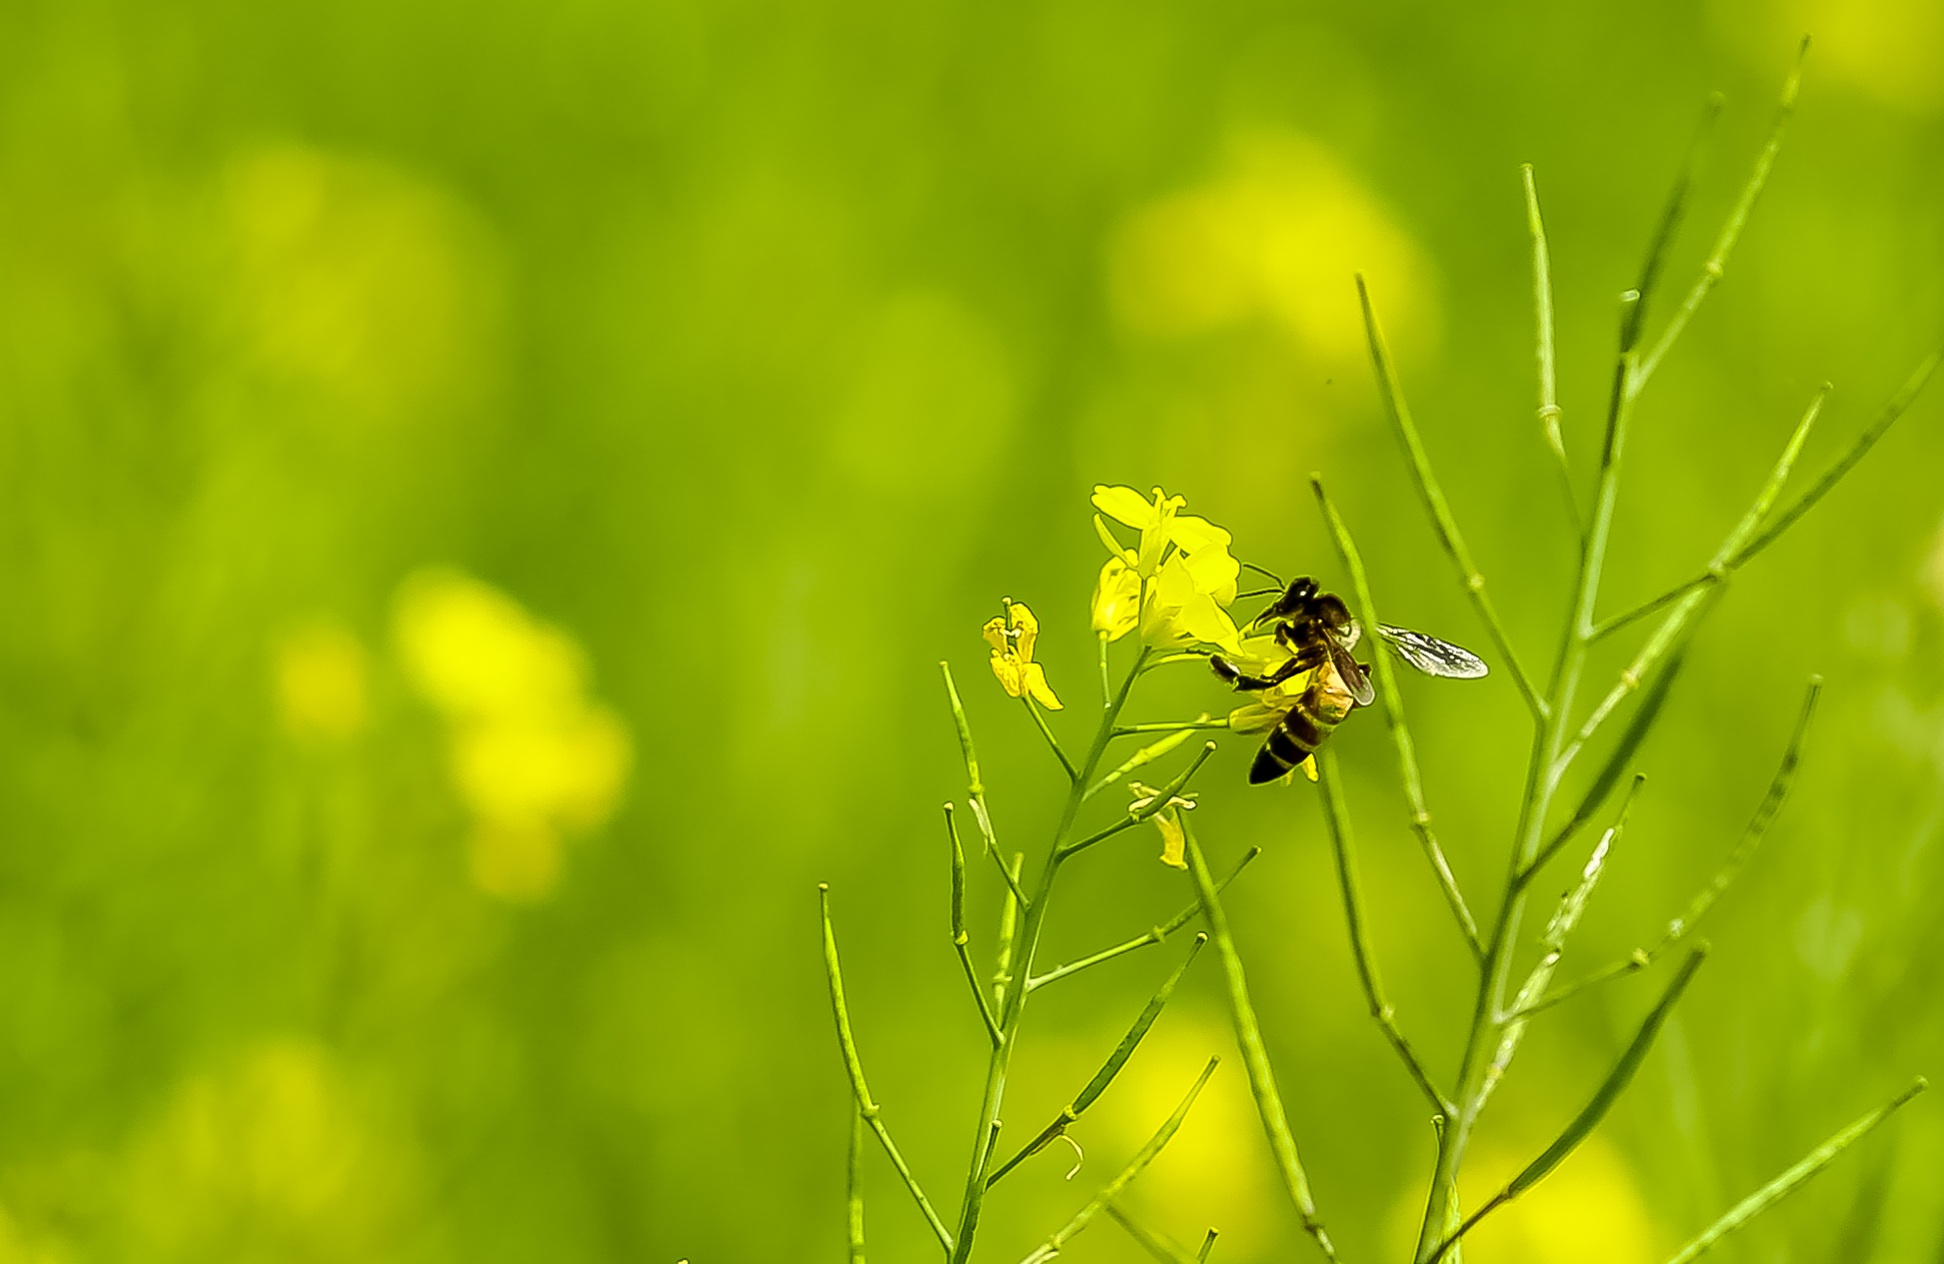
landscape, nature, grass, branch, group, plant, field, photography, meadow, prairie, sunlight, leaf, flower, fly, honey, summer, pollen, spring, green, color, insect, natural, colorful, yellow, agriculture, garden, flora, fauna, invertebrate, wildflower, close up, grassland, bee, colored, beehive, macro photography, grass family, plant stem